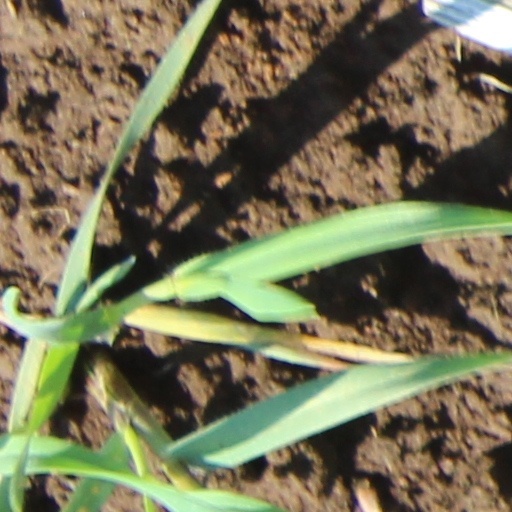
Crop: wheat